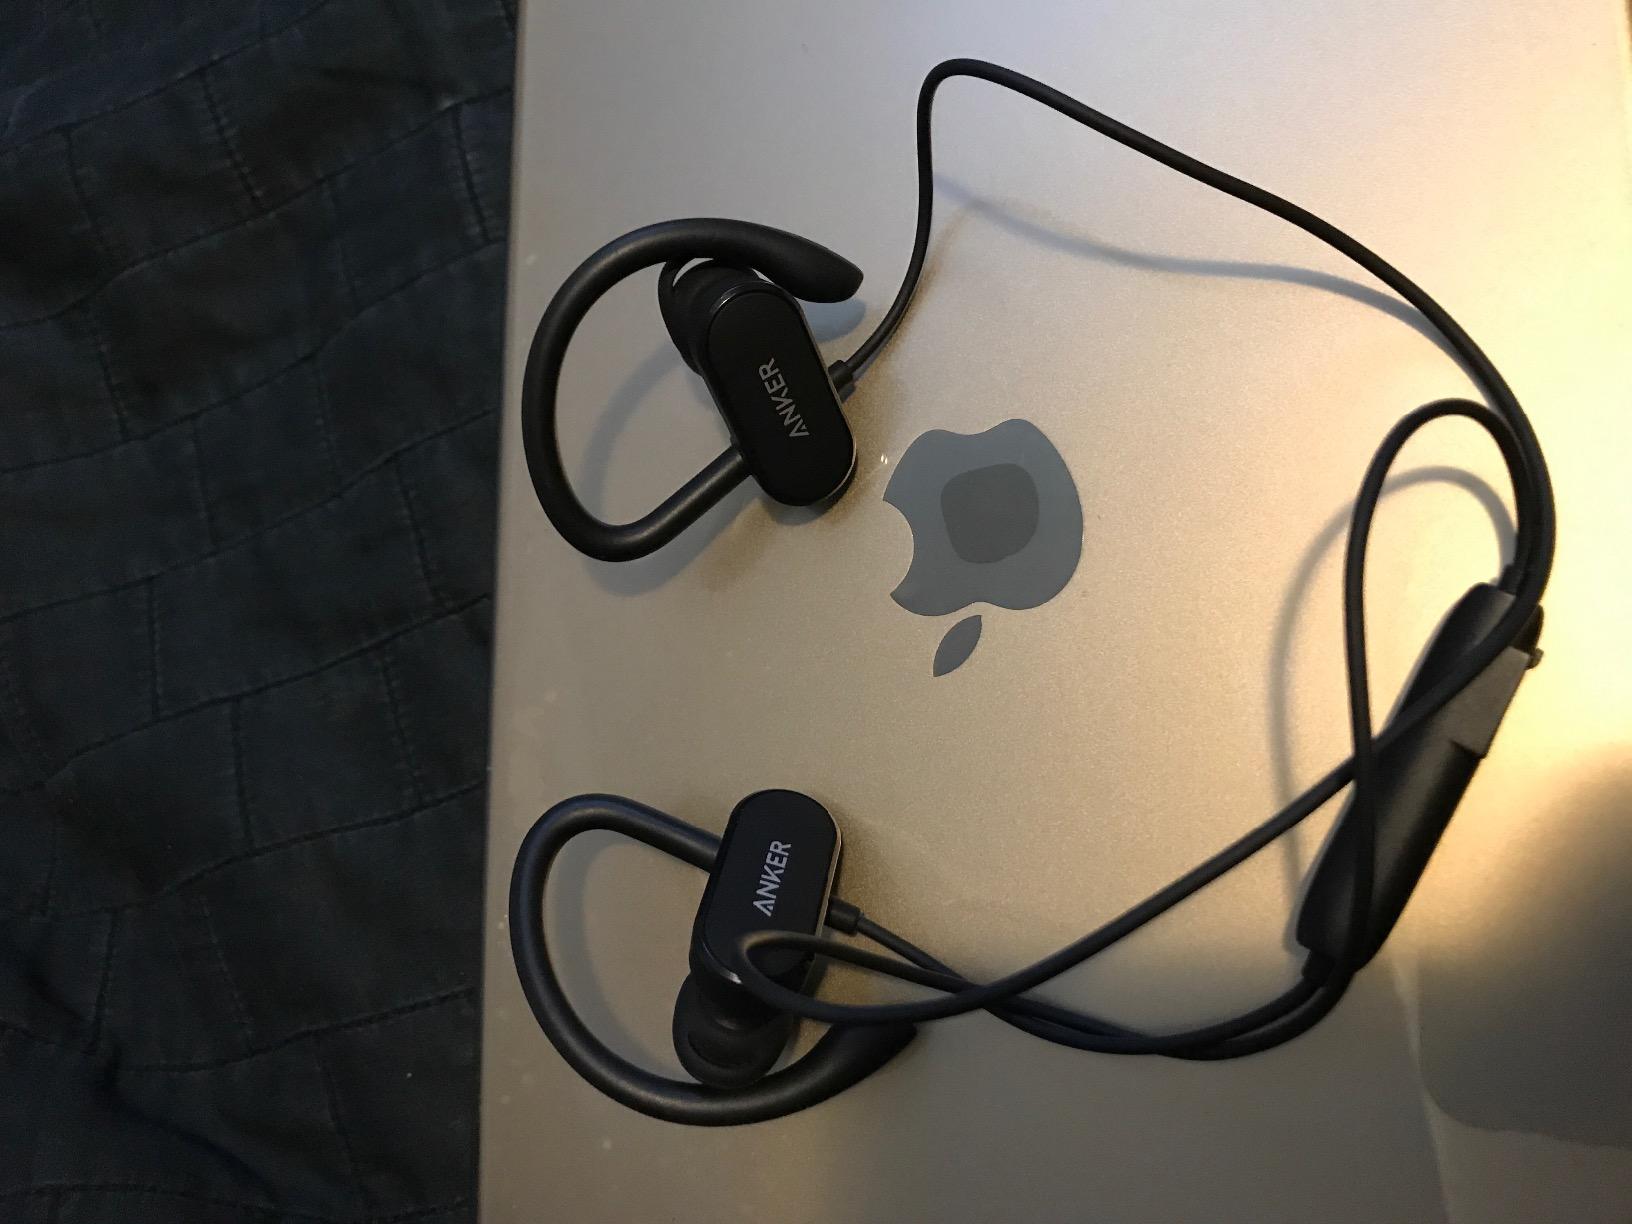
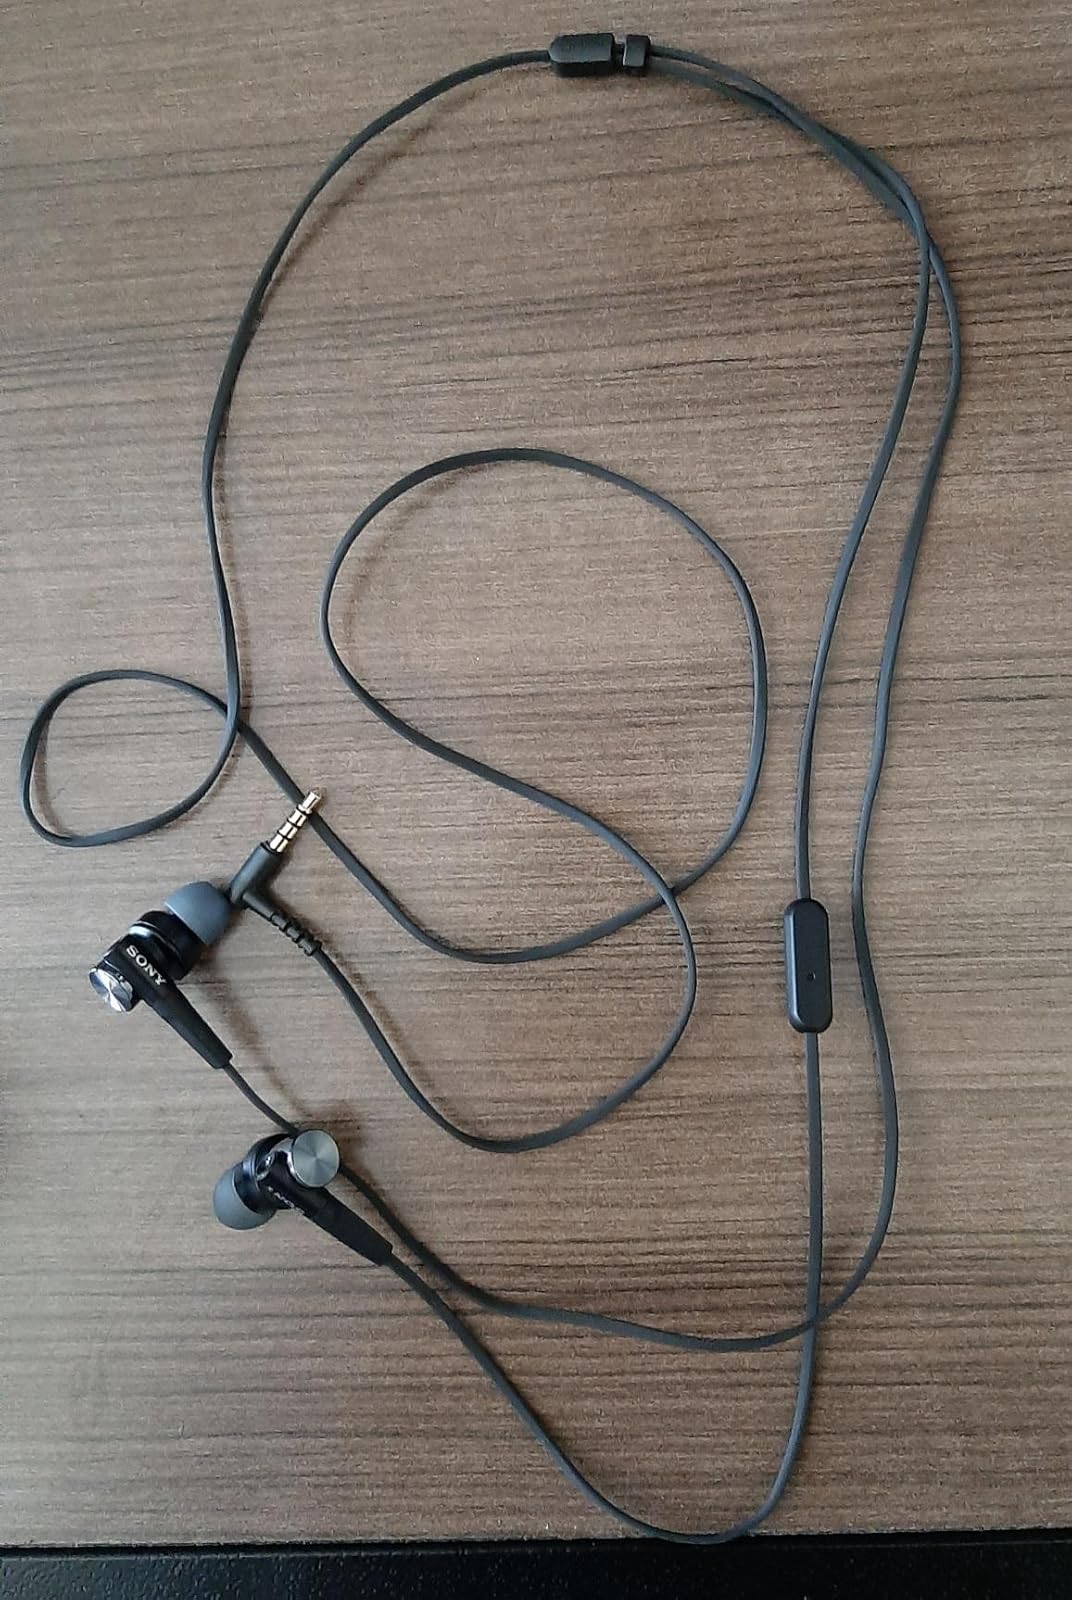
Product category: headphones
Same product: no